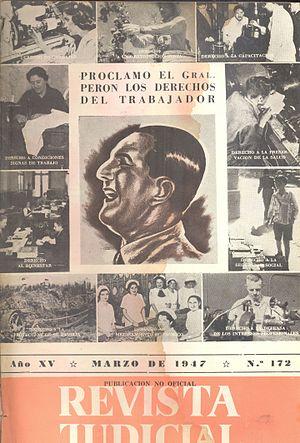
1947 est une année commune commençant un mercredi.